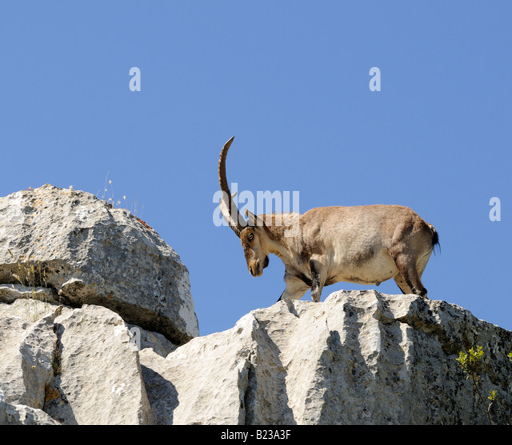
a picture of a goat which is walking